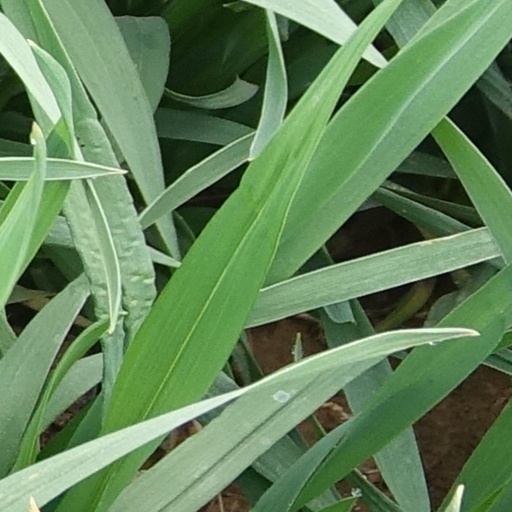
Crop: wheat